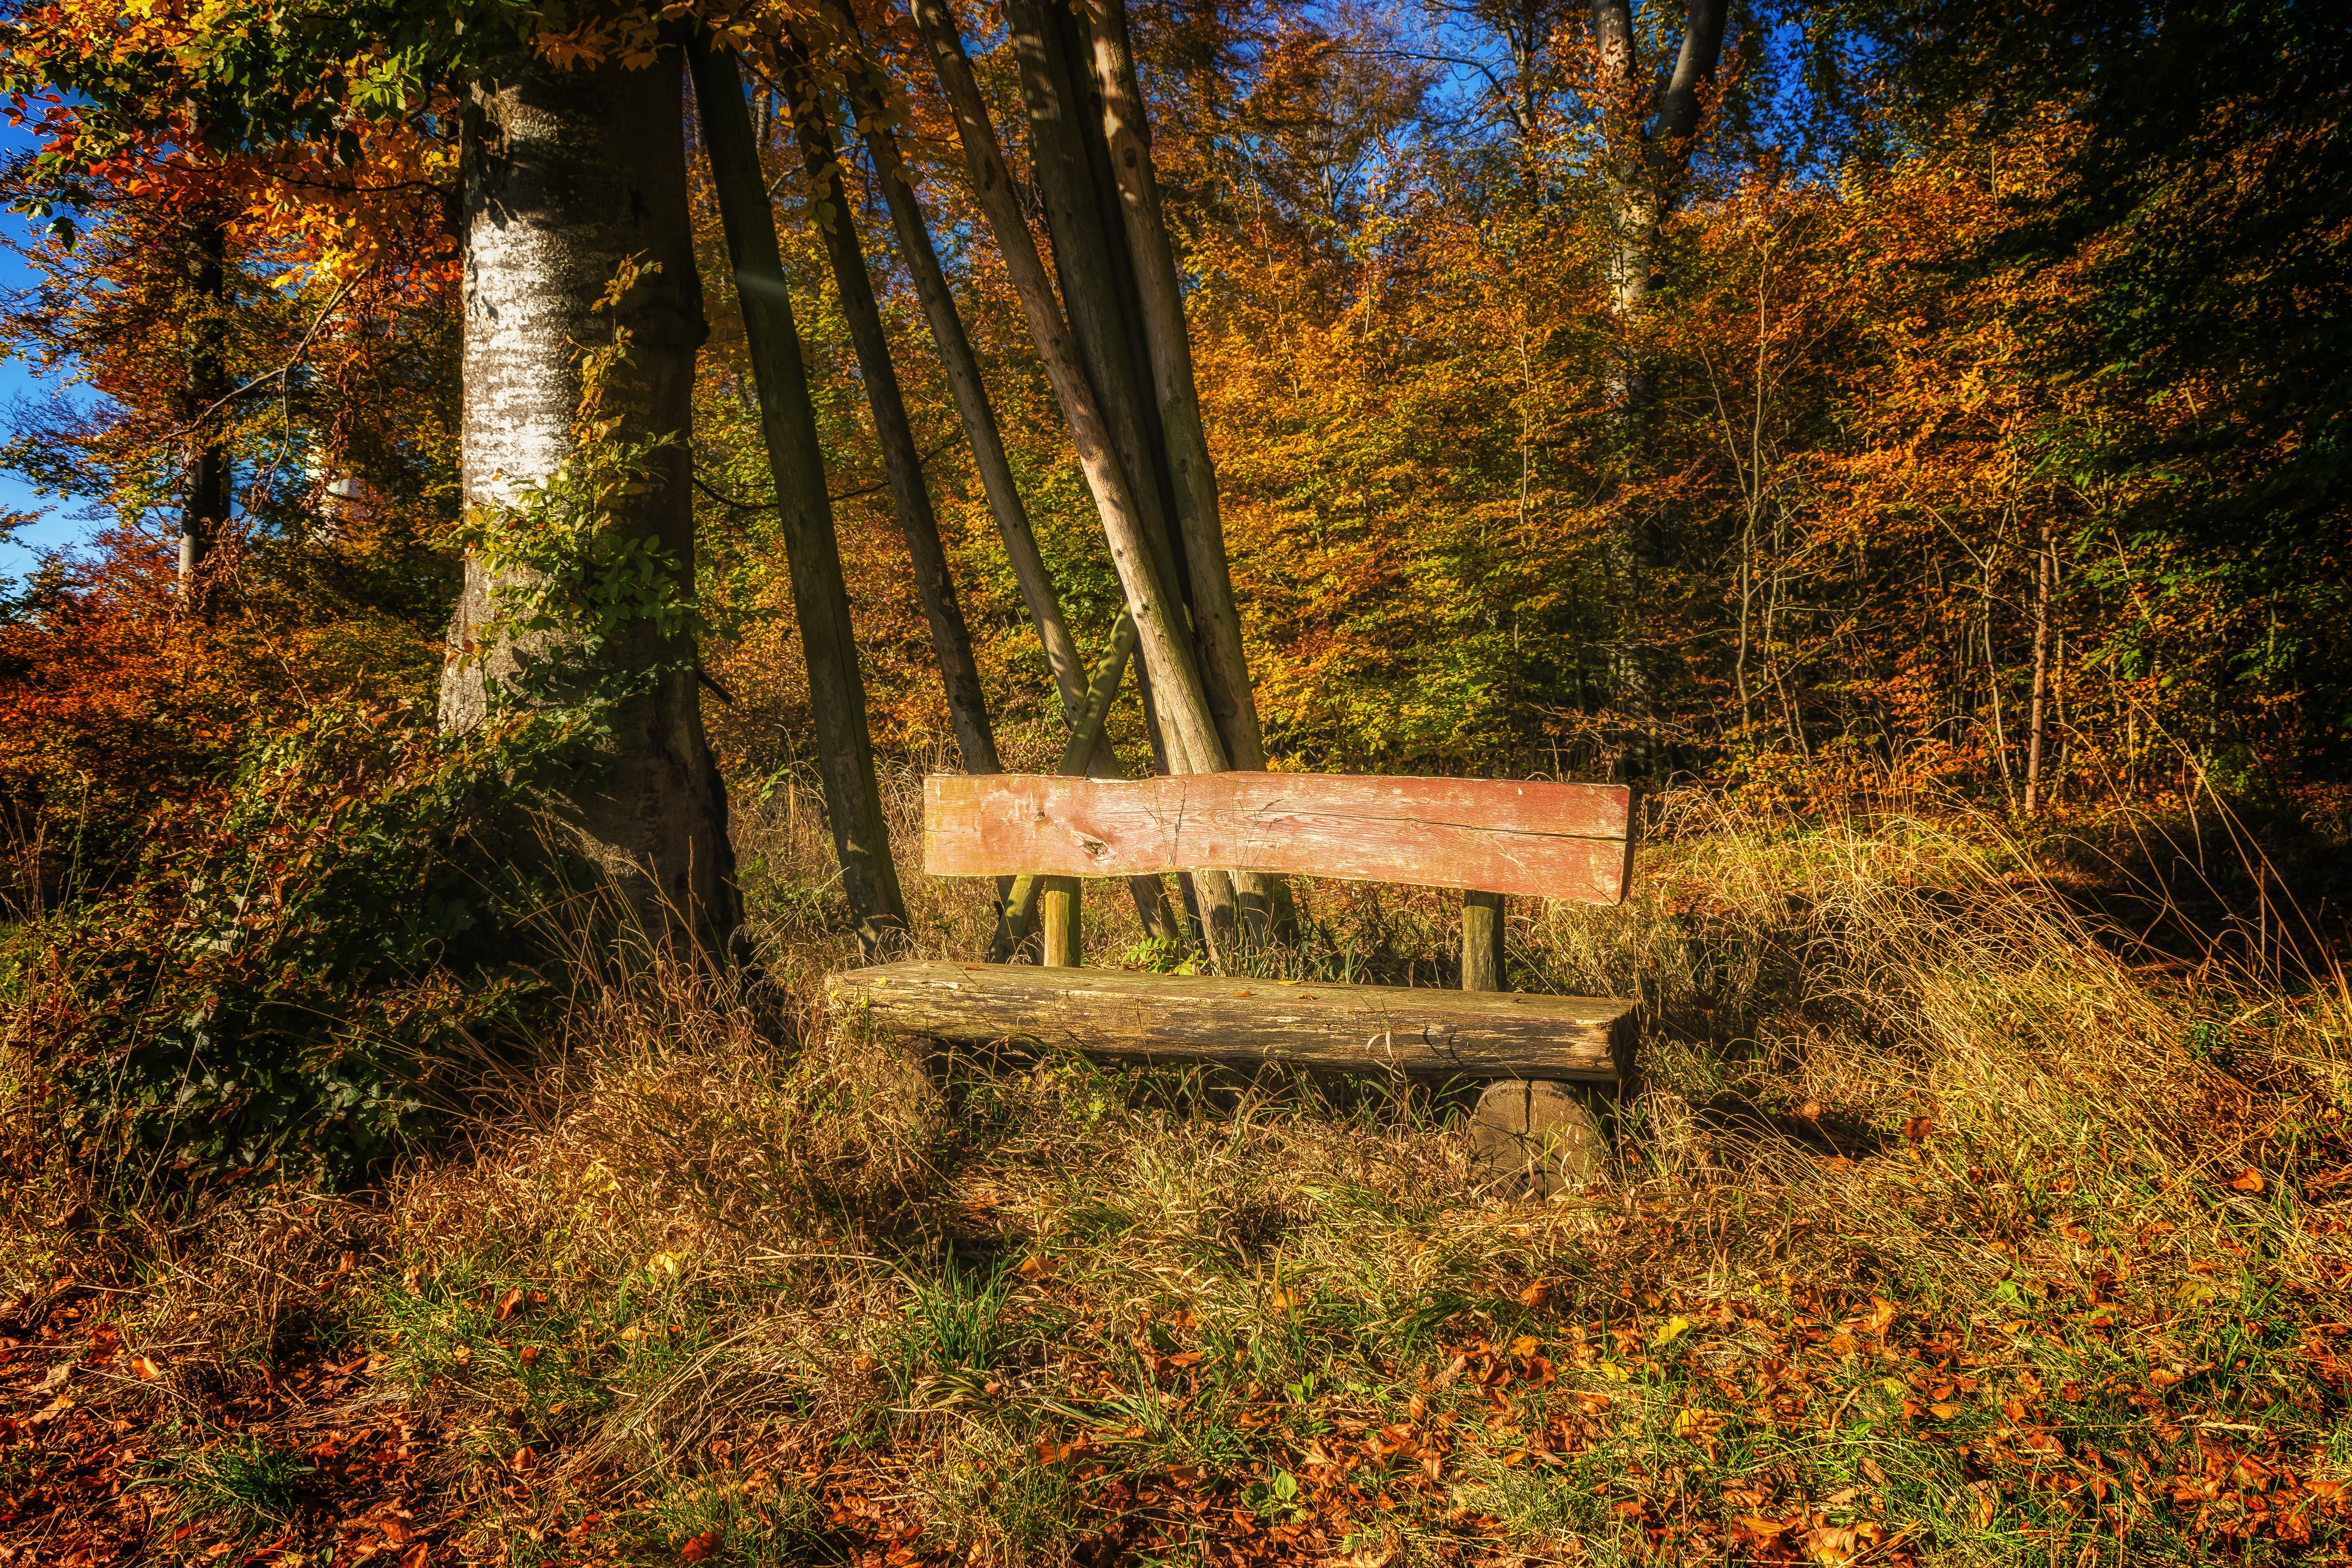
natural landscape, nature, tree, leaf, forest, natural environment, autumn, woodland, nature reserve, sky, grass, sunlight, furniture, woody plant, plant, deciduous, wood, bench, Northern hardwood forest, landscape, branch, old growth forest, trunk, temperate broadleaf and mixed forest, Colorfulness, state park